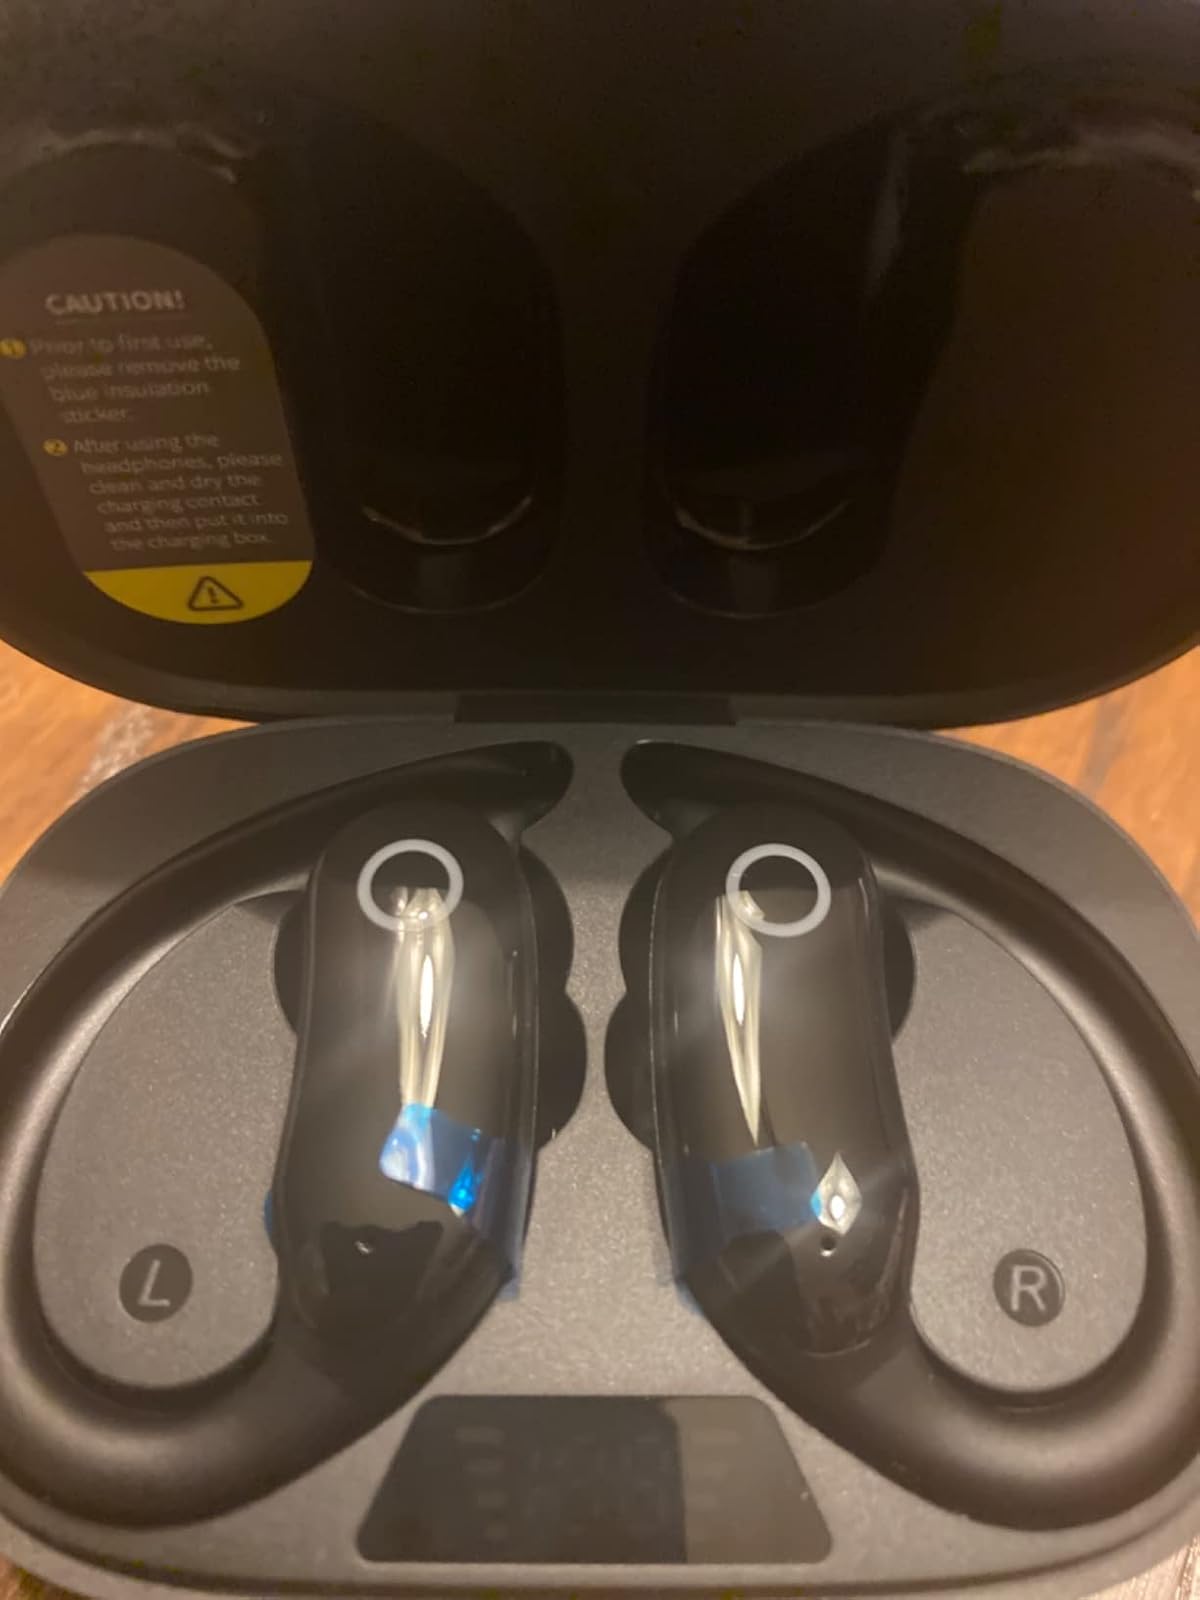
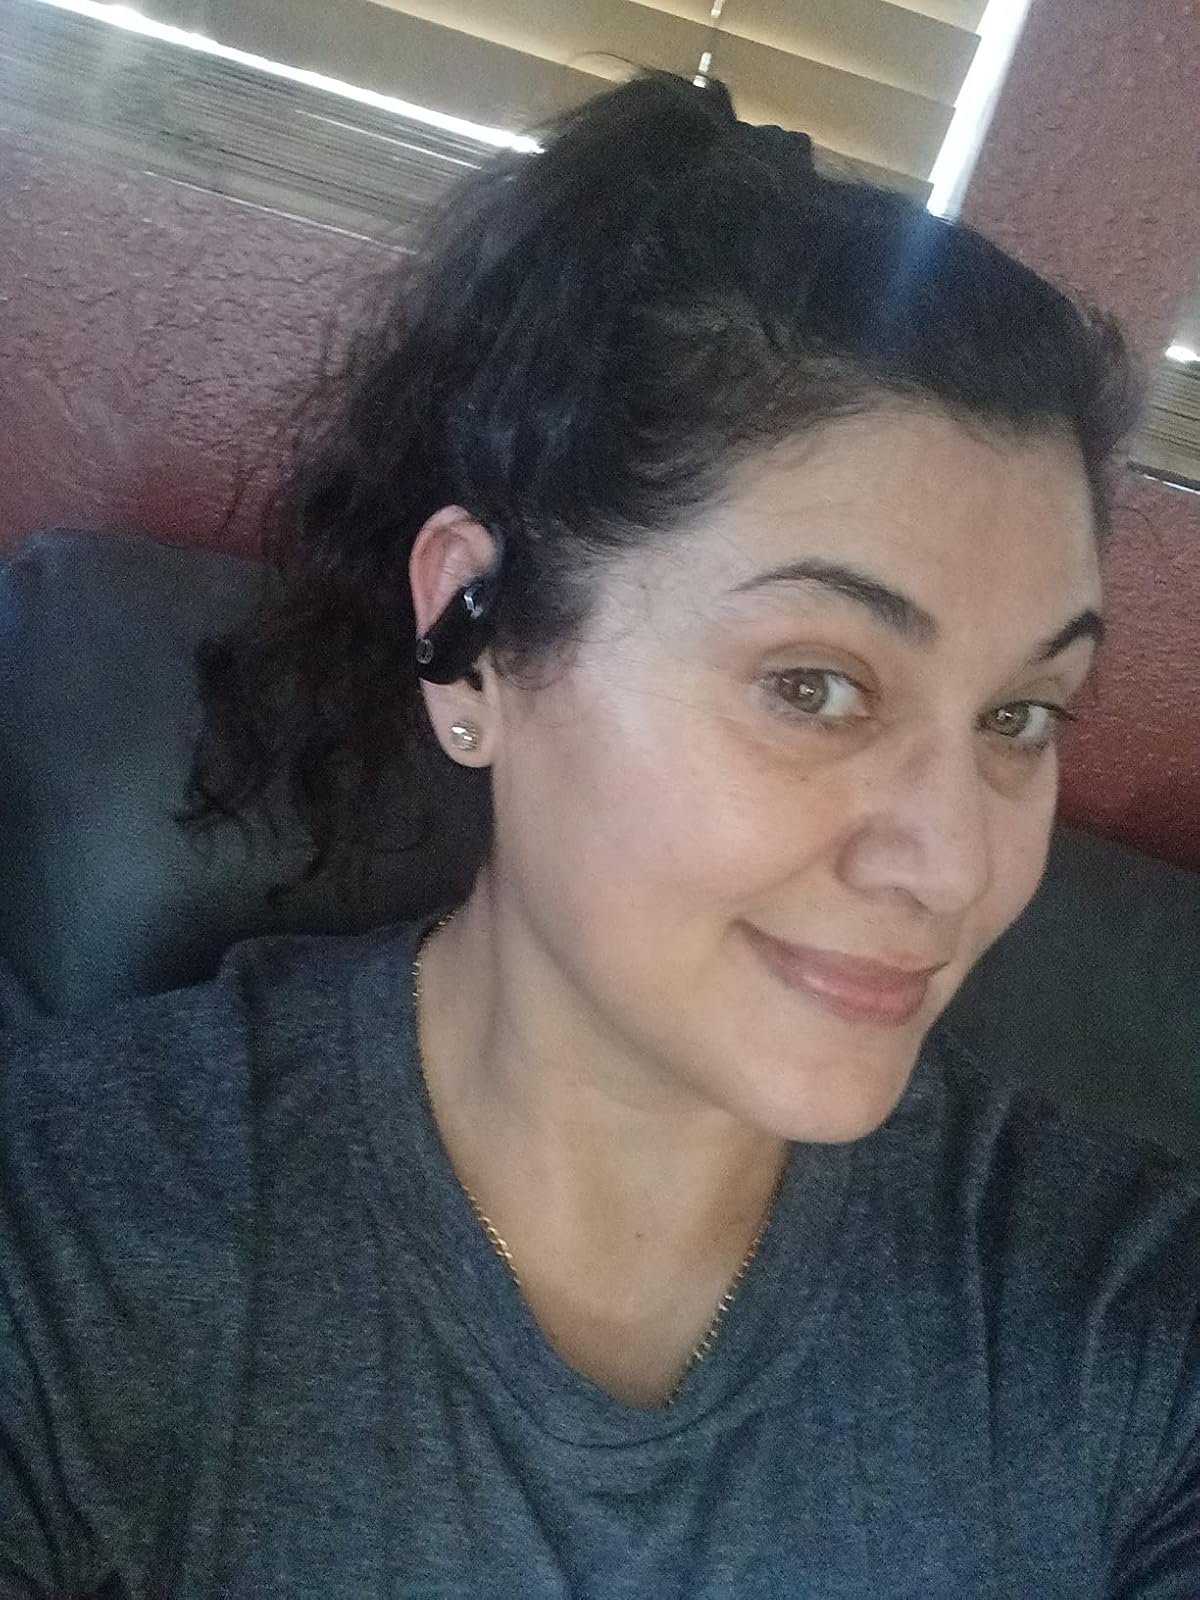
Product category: earbuds
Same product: no